Zafar H. Zaidi

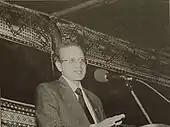
Zaidi Lecturing at University 1999

Zaidi completed his Bachelor of Science with Honours (BSc. Hons.) from University of Sindh in Jamshoro in 1961 majoring in Chemistry. He went on to complete his Master of Science (MSc.) programme again from University of Sindh, Jamshoro in 1963 specializing in Physical Chemistry in which his academic research was entitled "Basic Strength of 2 Methyl Indole". He then proceeded to the United Kingdom for his Doctoral education and completed his PhD. in 1968 in the field of protein chemistry from University of Leeds, UK. His research dissertation was entitled "Sulphur in Silk Fibroin from Bombyx Mori". He was later awarded Doctorate of Science from the same University in 1993.